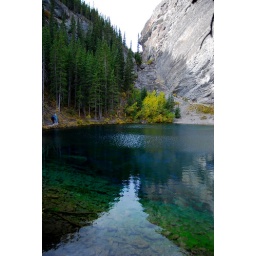
The water is crystal clear in this pool (and very deep).